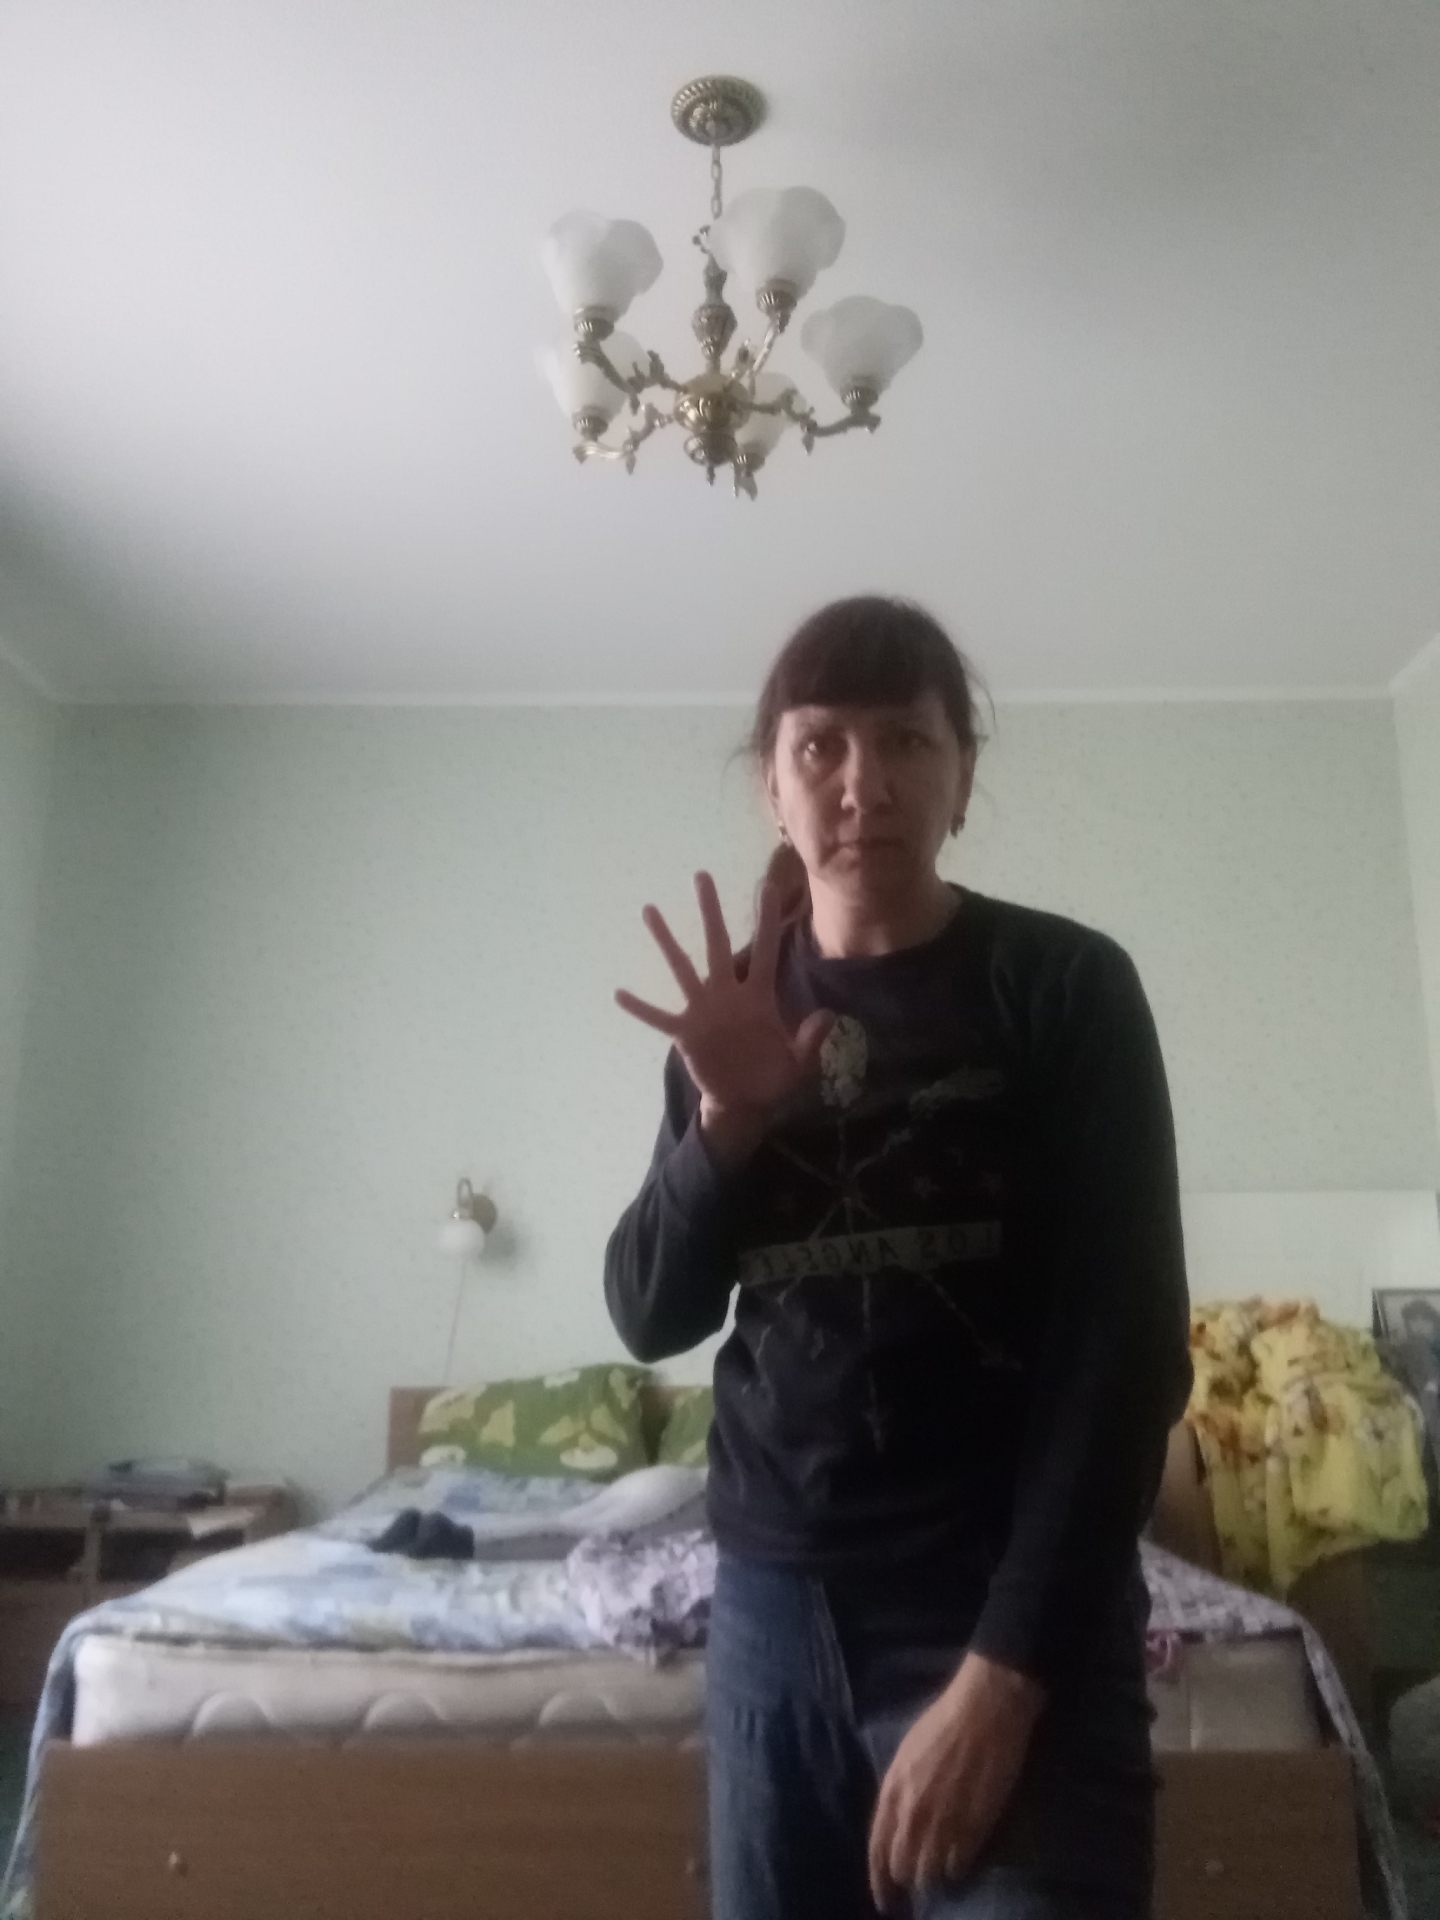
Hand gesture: palm